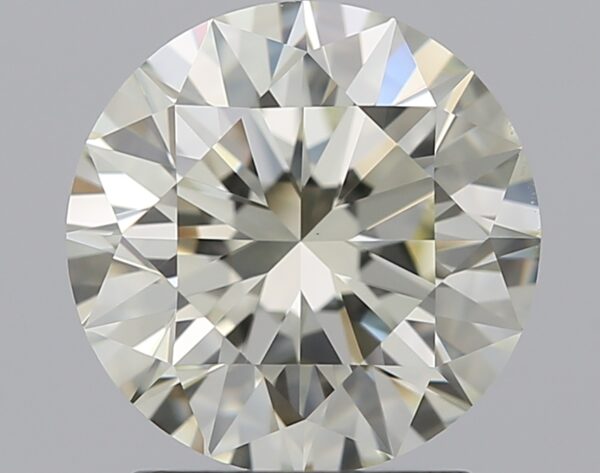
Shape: round
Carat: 1.7
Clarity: VS1
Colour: N
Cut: EX
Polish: EX
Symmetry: EX
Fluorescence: F
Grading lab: GIA
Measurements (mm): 7.61 x 7.65 x 4.76